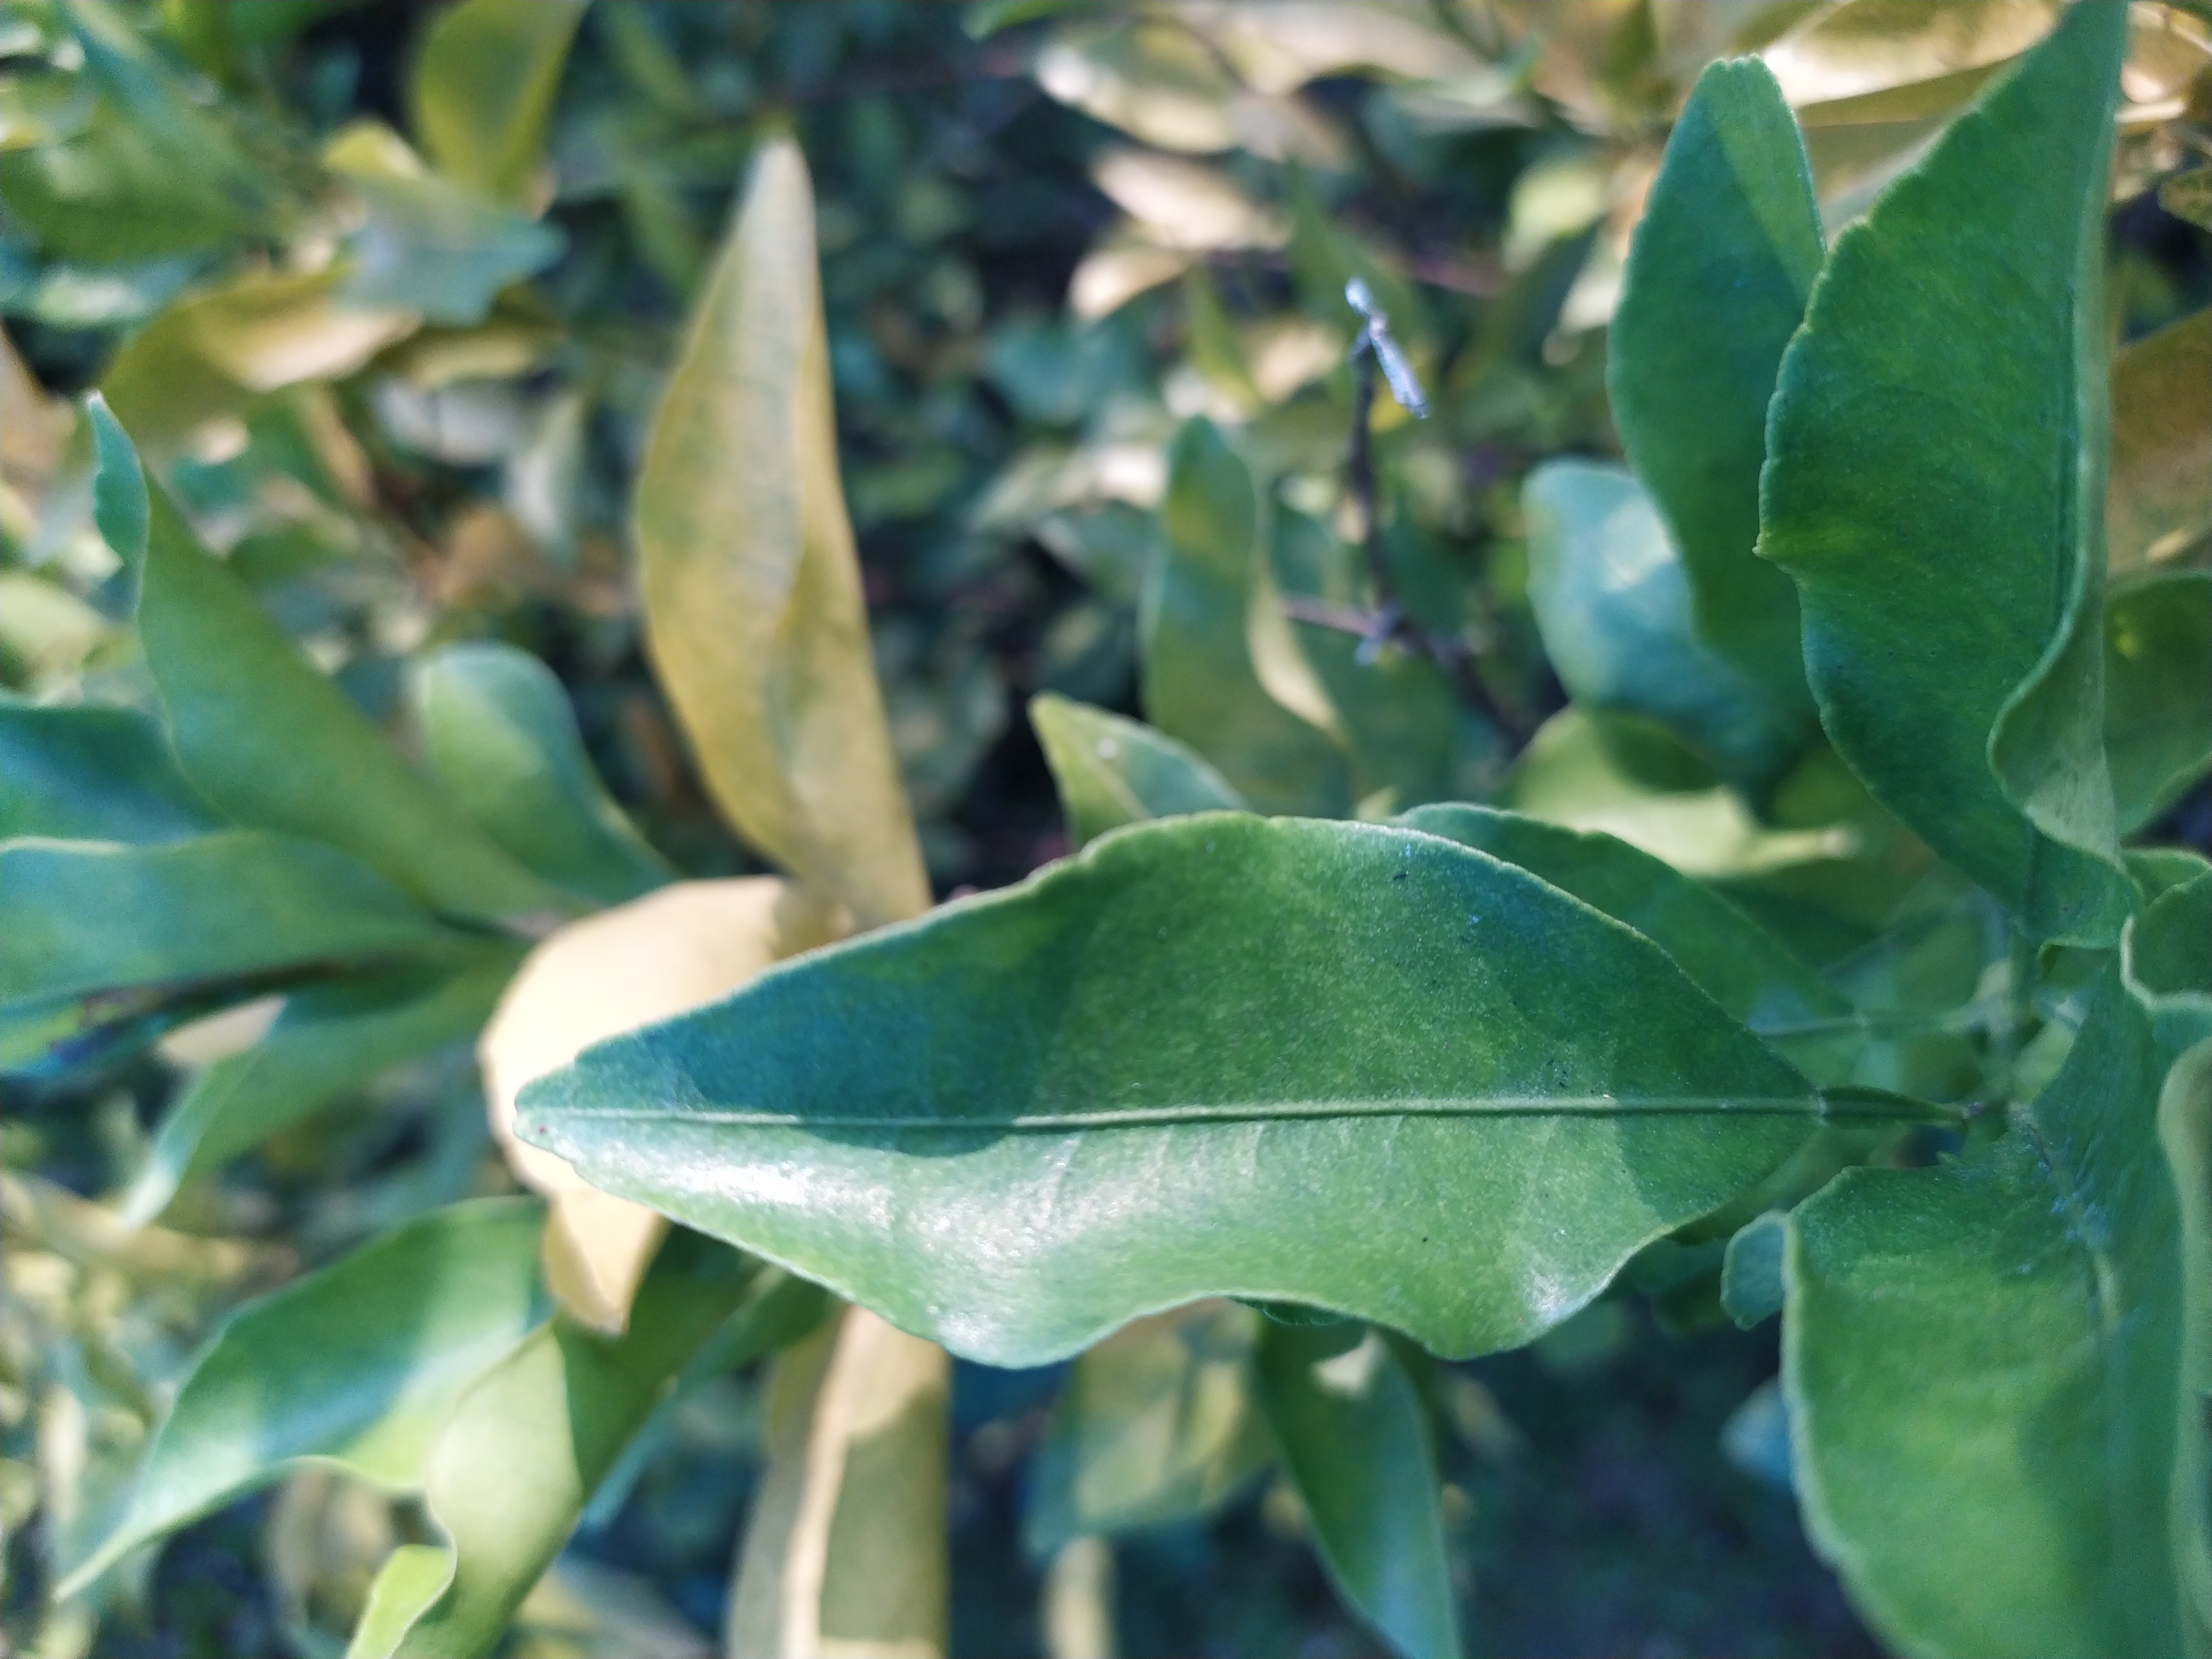
Mandarin leaf variety: Darjeling